Ronald Wolfe (rapist)

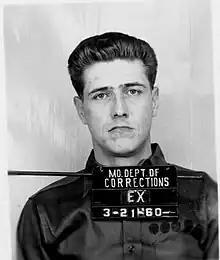
Wolfe on March 2, 1960

Ronald Lee Wolfe (September 3, 1930 – May 8, 1964) was the last person executed in the United States for non-homicidal rape, and the last person to be executed for a crime where nobody died. James Coburn was electrocuted in Alabama the same year for robbery, albeit he had still killed his victim and was simply never tried for the actual murder. Wolfe was also second-to-last person executed in Missouri before the U.S. moratorium on capital punishment.